Gian Lorenzo Bernini

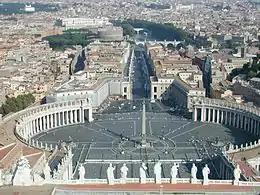
View of the piazza and colonnade in front of St. Peter's

Bernini's major commissions during this period include St. Peter's Square. In a previously broad, irregular, and completely unstructured space, he created two massive semi-circular colonnades, each row of which was formed of four simple white Doric columns. This resulted in an oval shape that formed an inclusive arena within which any gathering of citizens, pilgrims and visitors could witness the appearance of the pope—either as he appeared on the loggia on the façade of St Peter's or at the traditional window of the neighbouring Palazzo Vaticano, to the right of the square. In addition to being logistically efficient for carriages and crowds, Bernini's design was completely in harmony with the pre-existing buildings and added to the majesty of the basilica. Often likened to two arms reaching out from the church to embrace the waiting crowd, Bernini's creation extended the symbolic greatness of the Vatican area, creating an emotionally thrilling and "exhilarating expanse" that was, architecturally, an "unequivocal success".